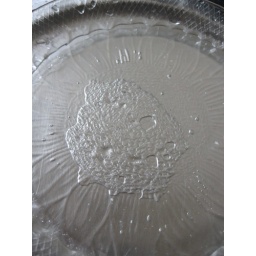
Was quite surprised to see this man-lion/tiger profile, formed by the water between the glass plate and the steel plate below it!